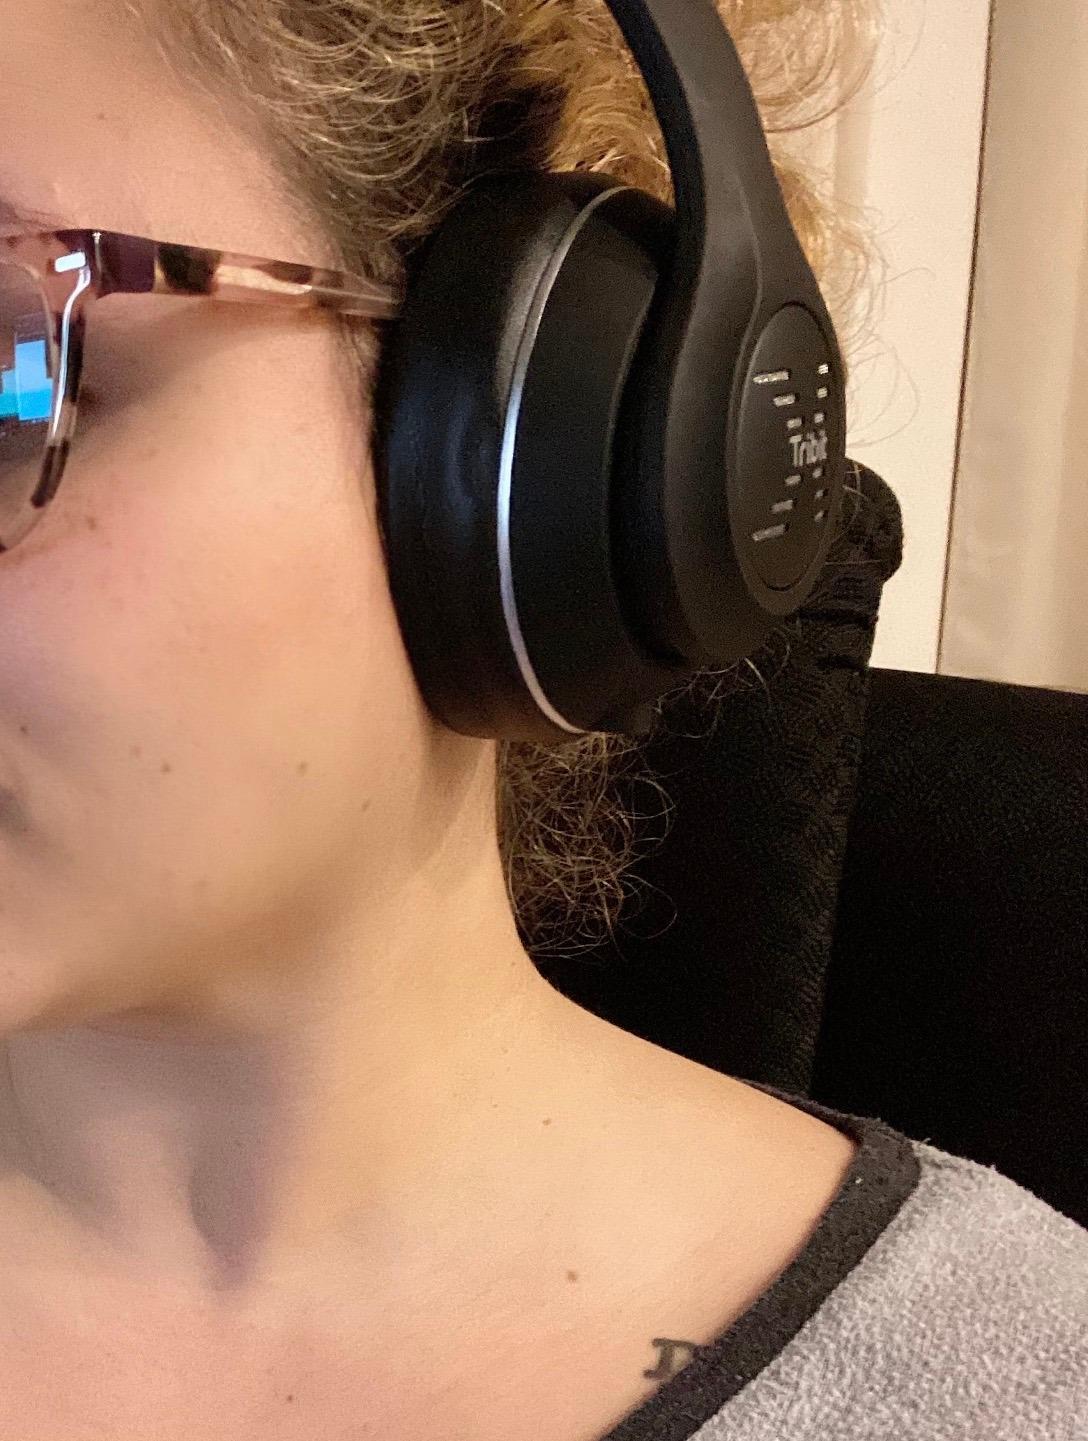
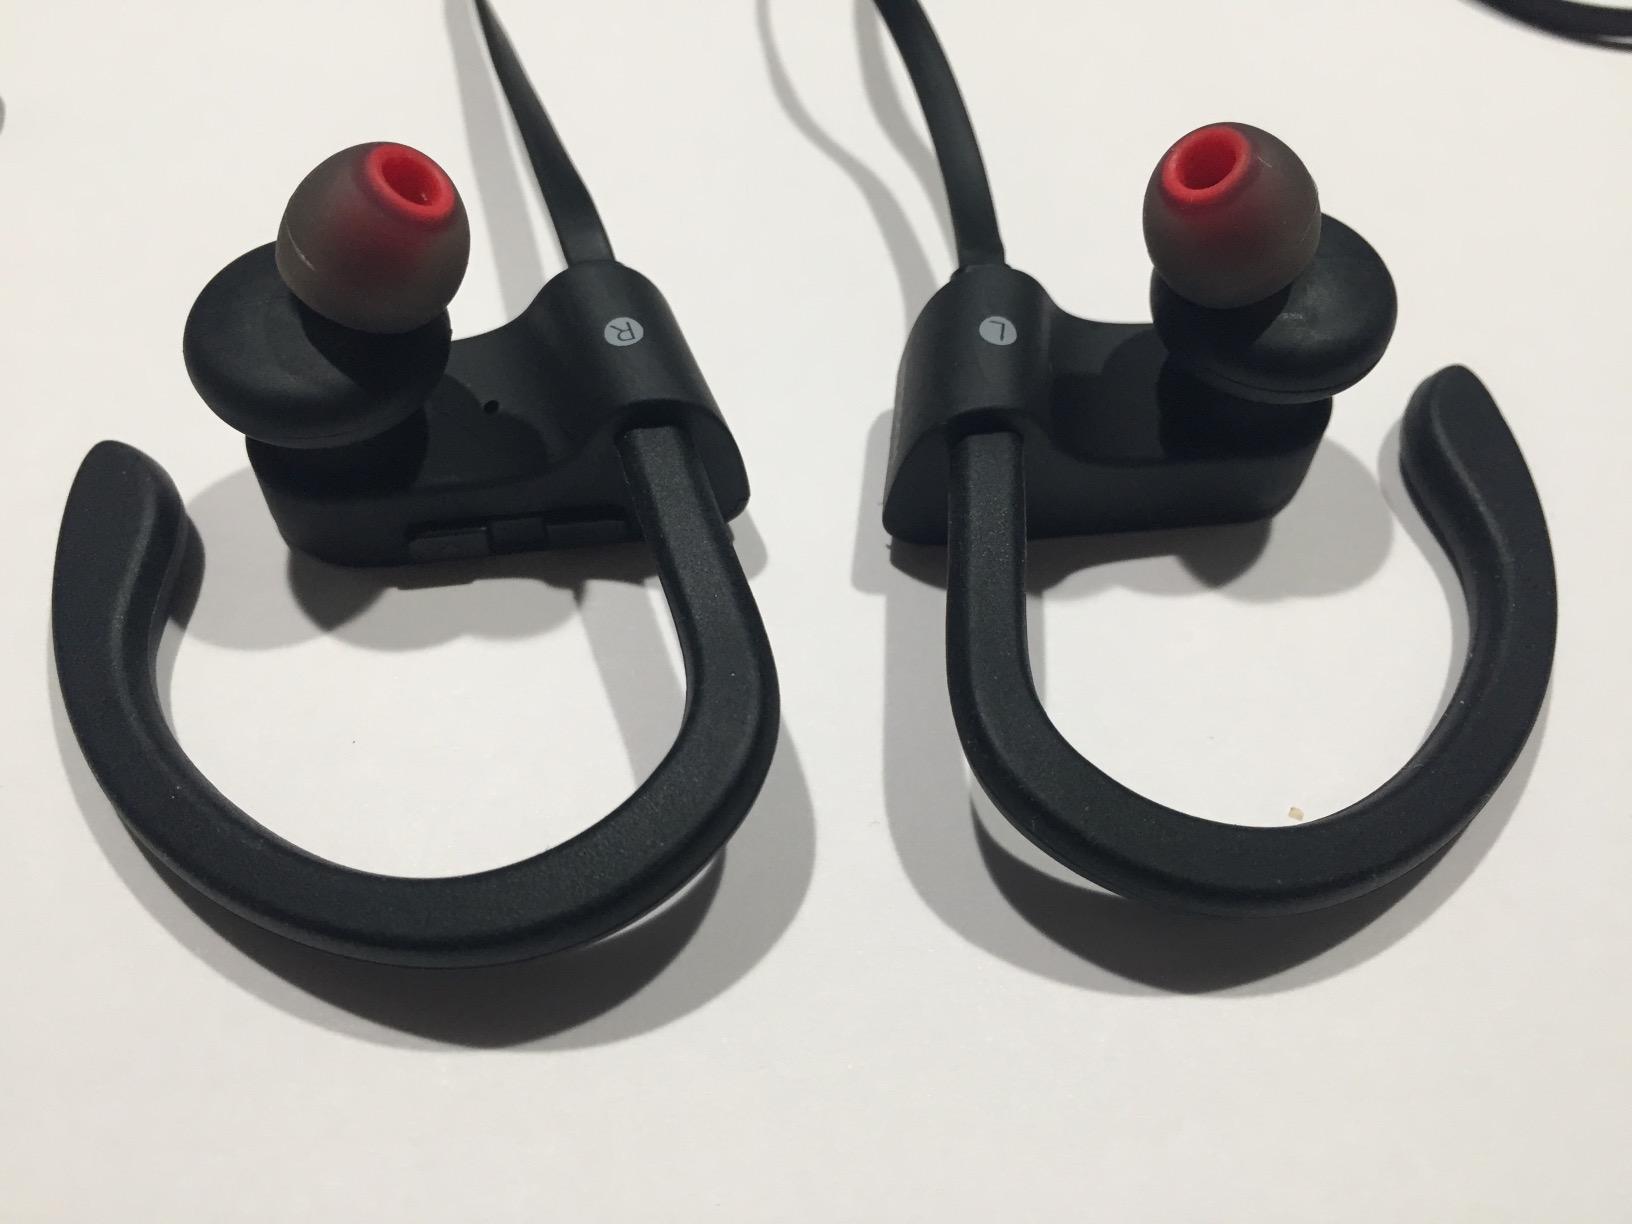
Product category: headphones
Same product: no